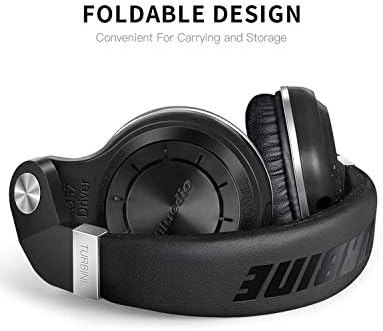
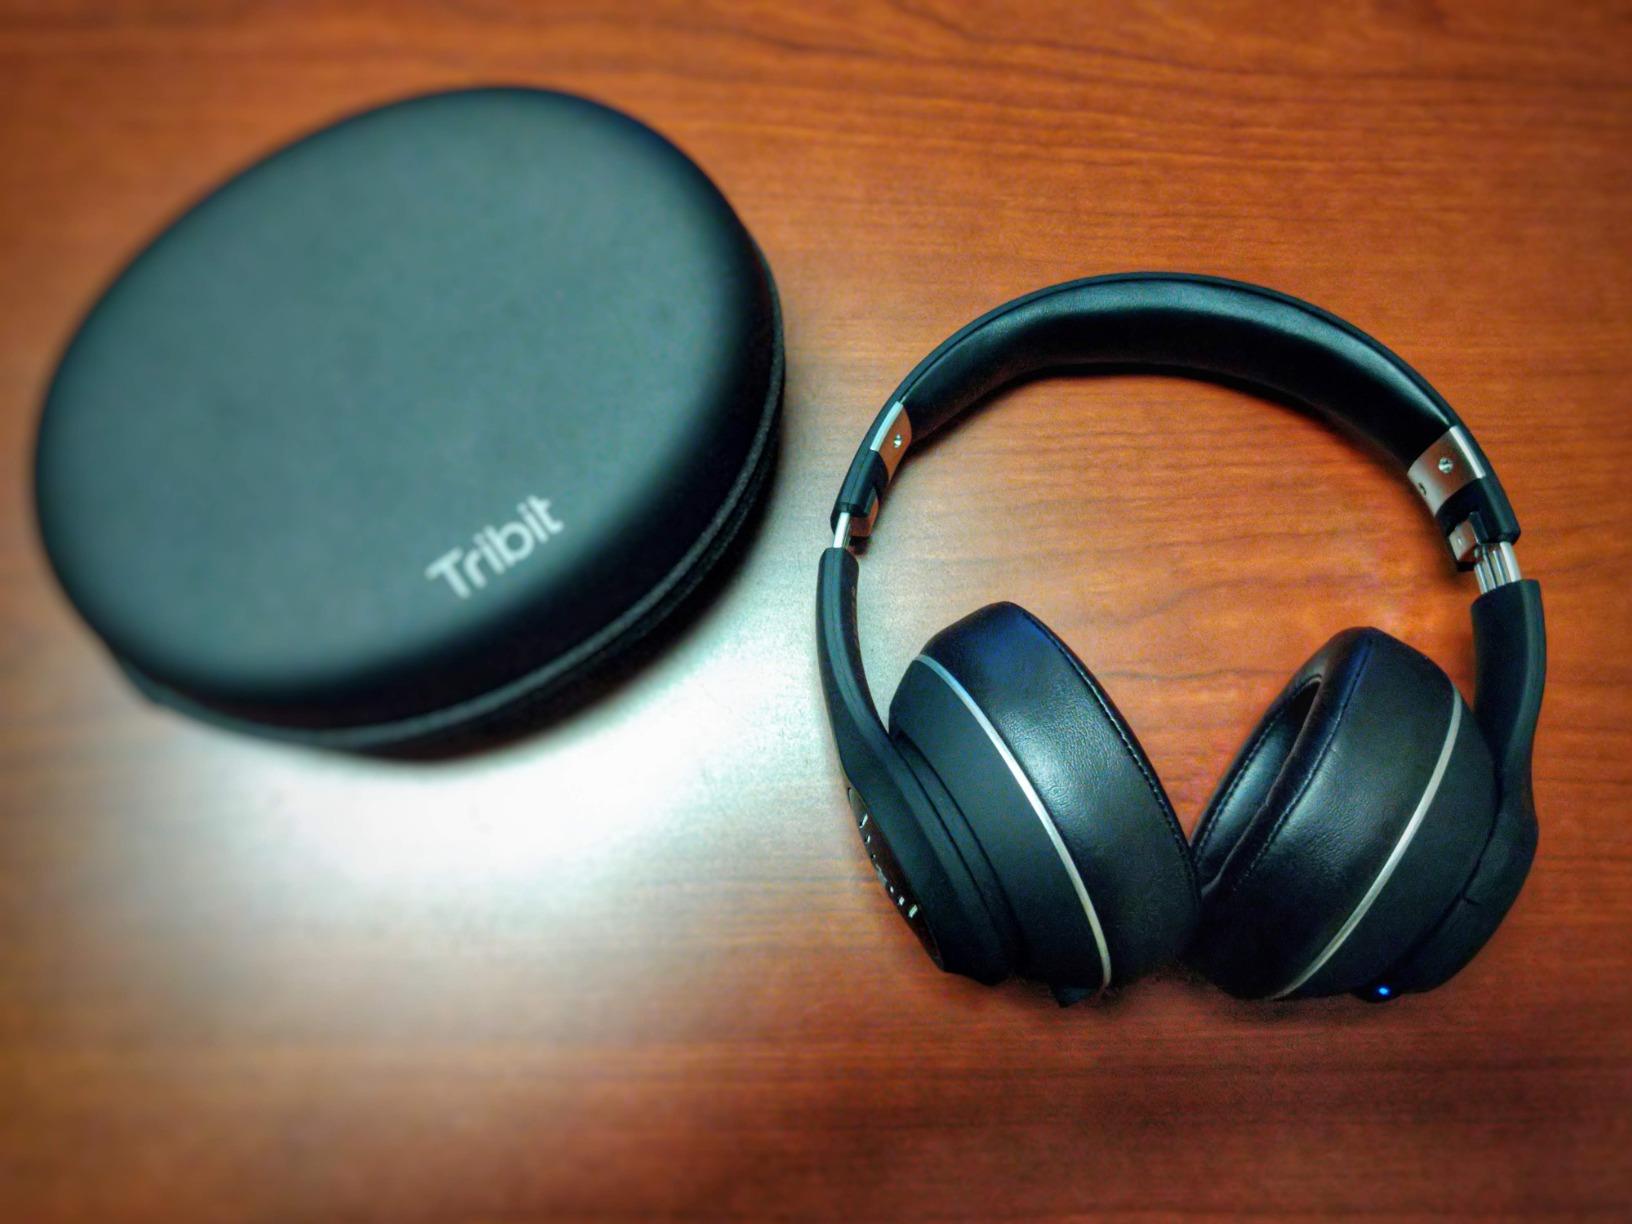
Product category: headphones
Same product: no